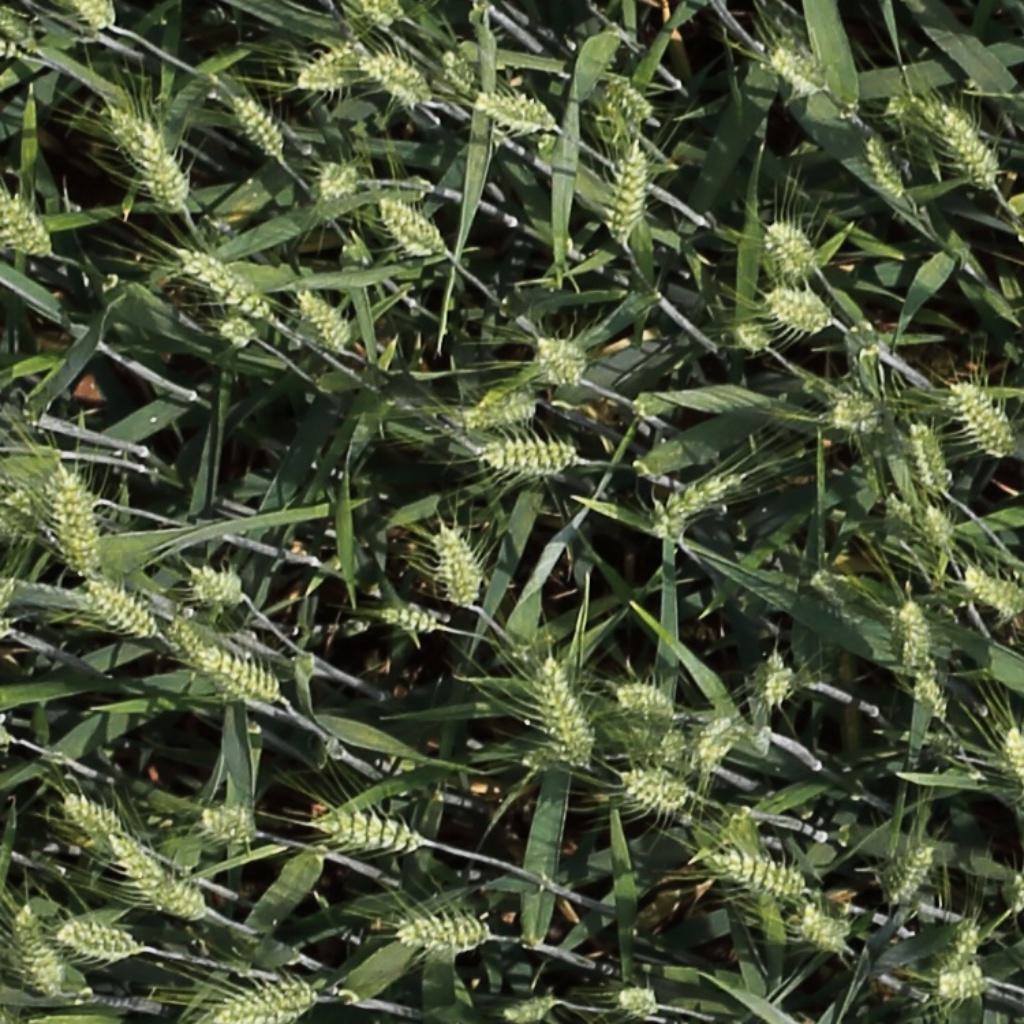
Country: Switzerland
Location: Usask
Wheat development stage: Filling